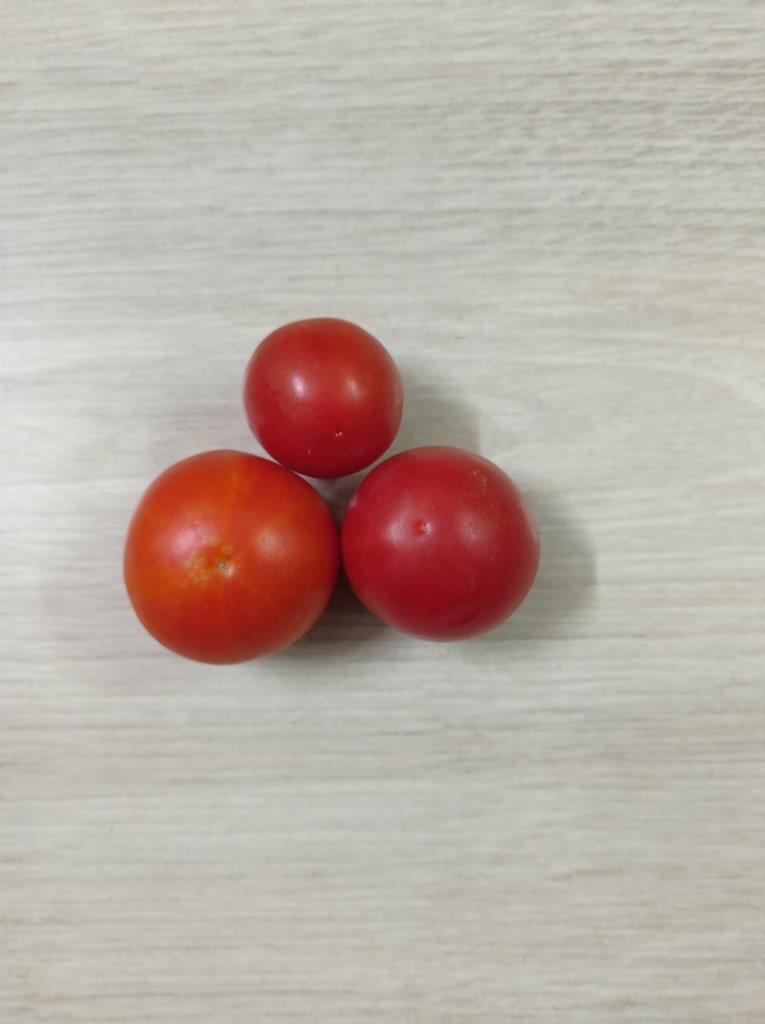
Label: Fresh